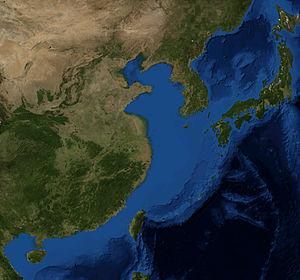
La mer de Chine orientale est une mer marginale qui fait partie de l'océan Pacifique. Elle couvre 1 249 000 km². Elle se situe entre la côte septentrionale de Taïwan au sud, la Chine à l'ouest, l'archipel Nansei à l'est, et l'ile sud-coréenne de Jeju-do au nord. Elle est surnommée Dong Hai, « mer de l'Est », en Chine, et « mer du Sud » en Corée.